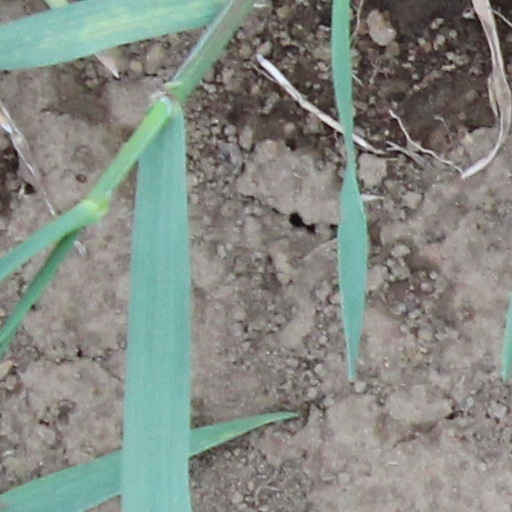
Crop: wheat